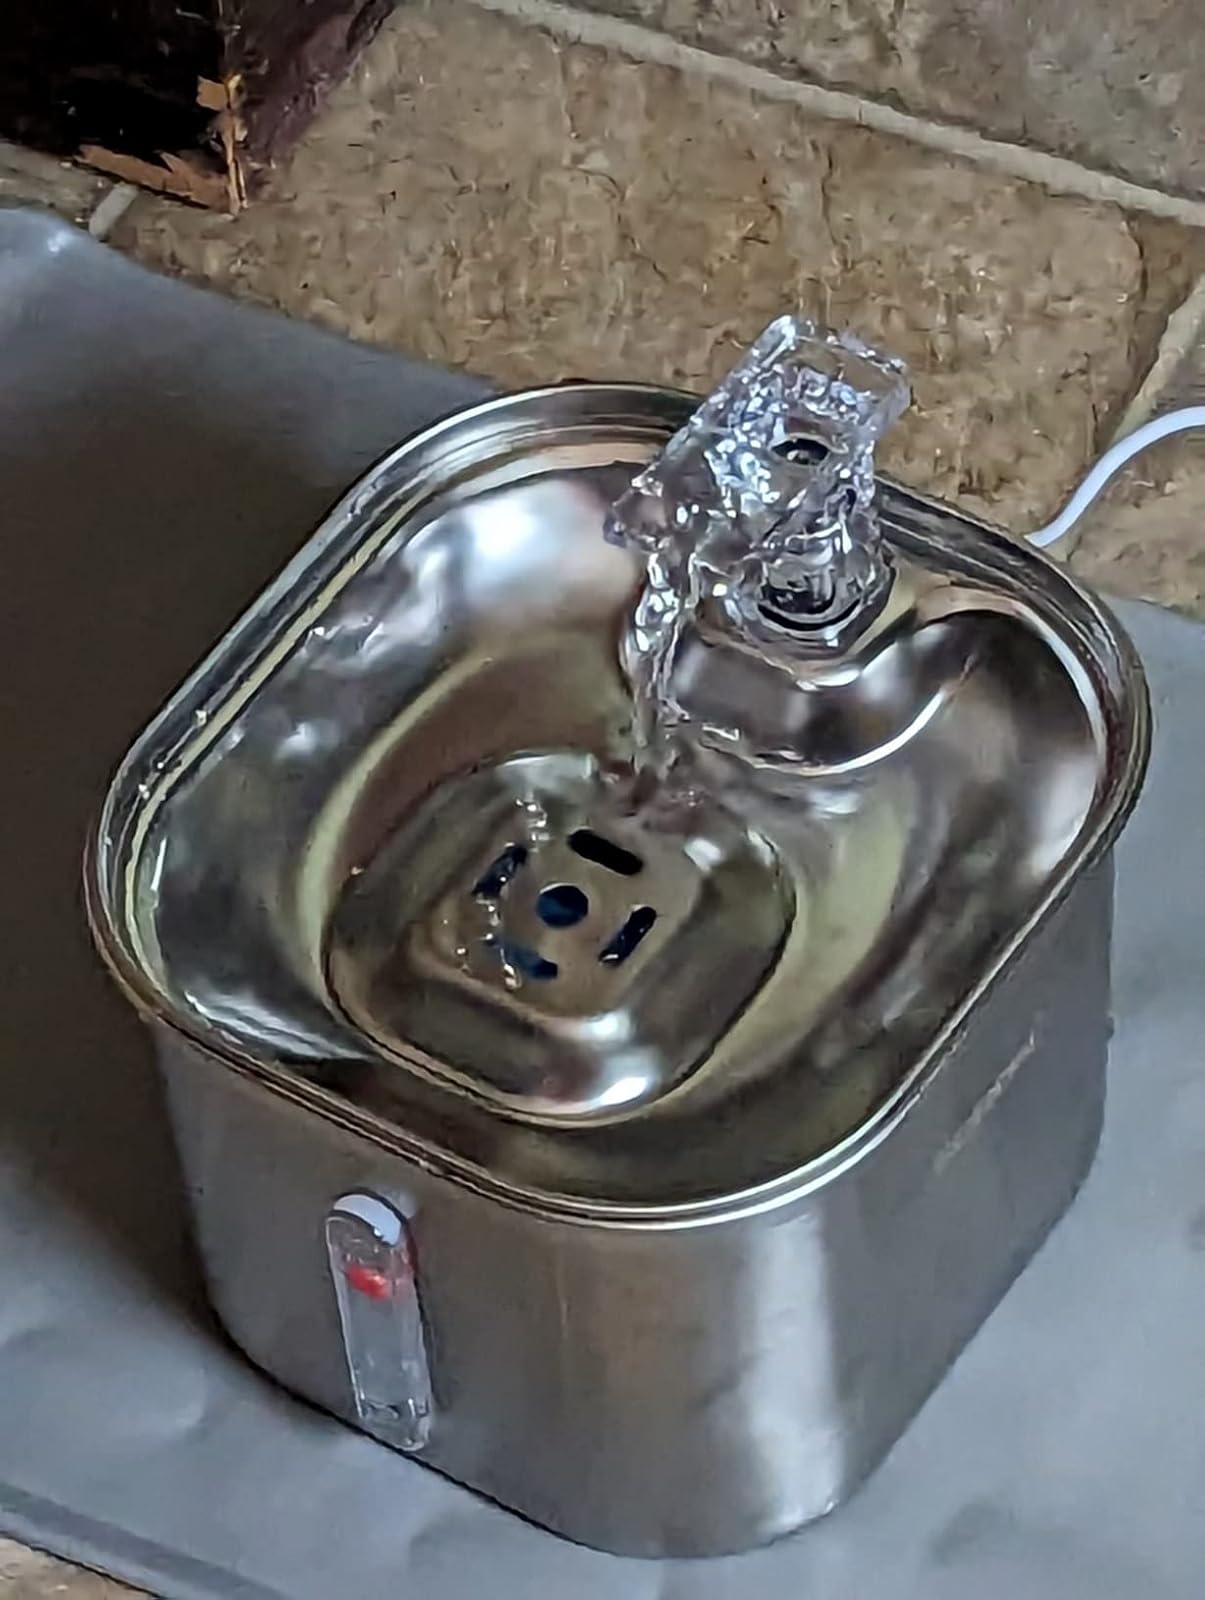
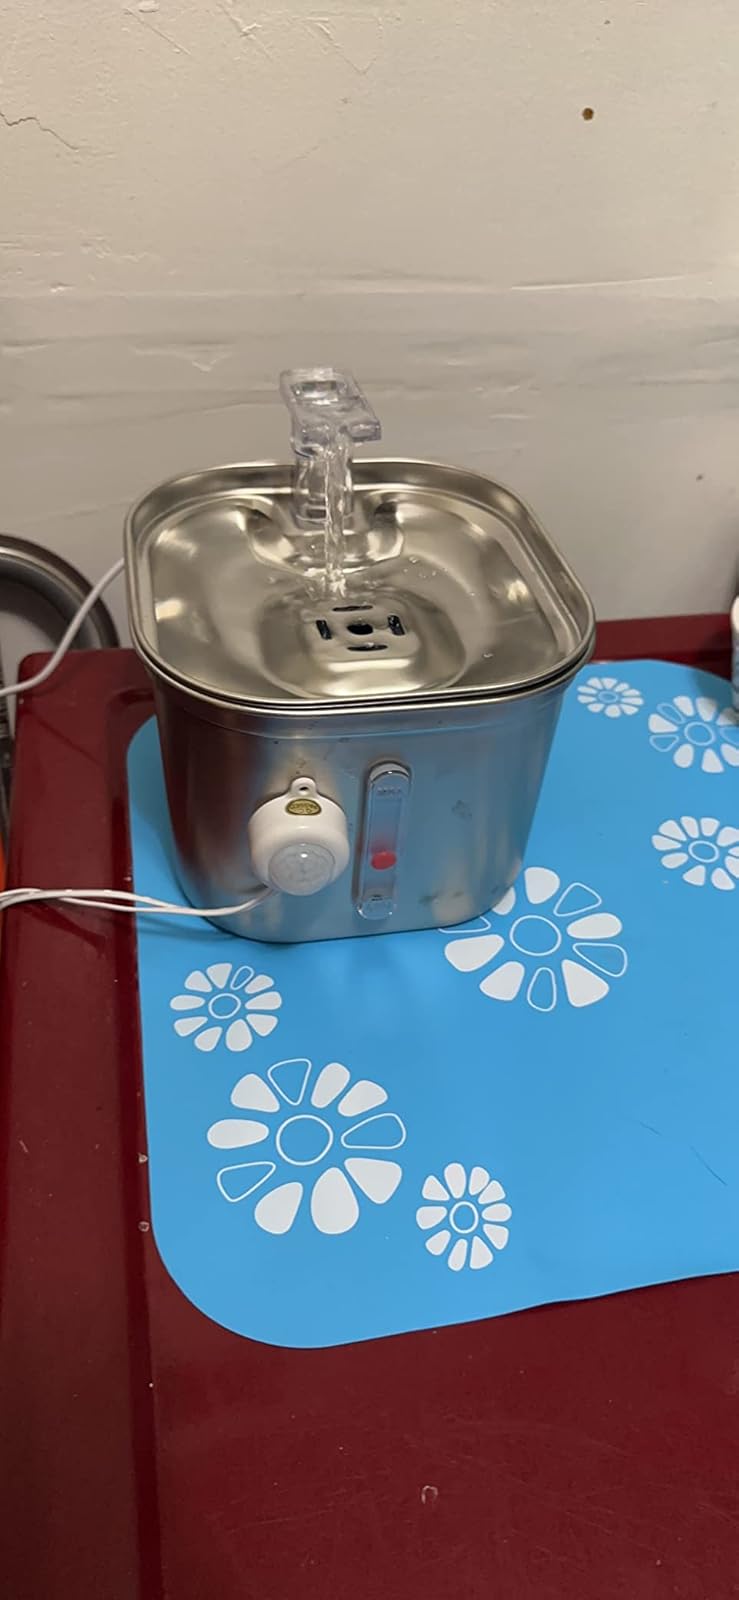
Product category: items_bowl
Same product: yes